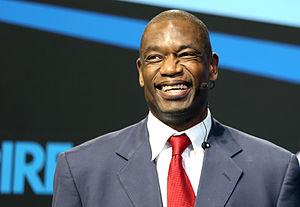
Dikembe Mutombo Mpolondo Mukamba Jean-Jacques wa Mutombo dit Dikembe Mutombo, est un joueur de basket-ball congolais, né le 25 juin 1966 à Kinshasa. Surnommé Le mont Mutombo, il mesure 2,18 m. Il est célèbre pour son jeu très défensif. En 18 saisons de NBA et près de 1200 matchs, il tourna à une moyenne de 9,8 points, 10,3 rebonds et 2,7 contres.